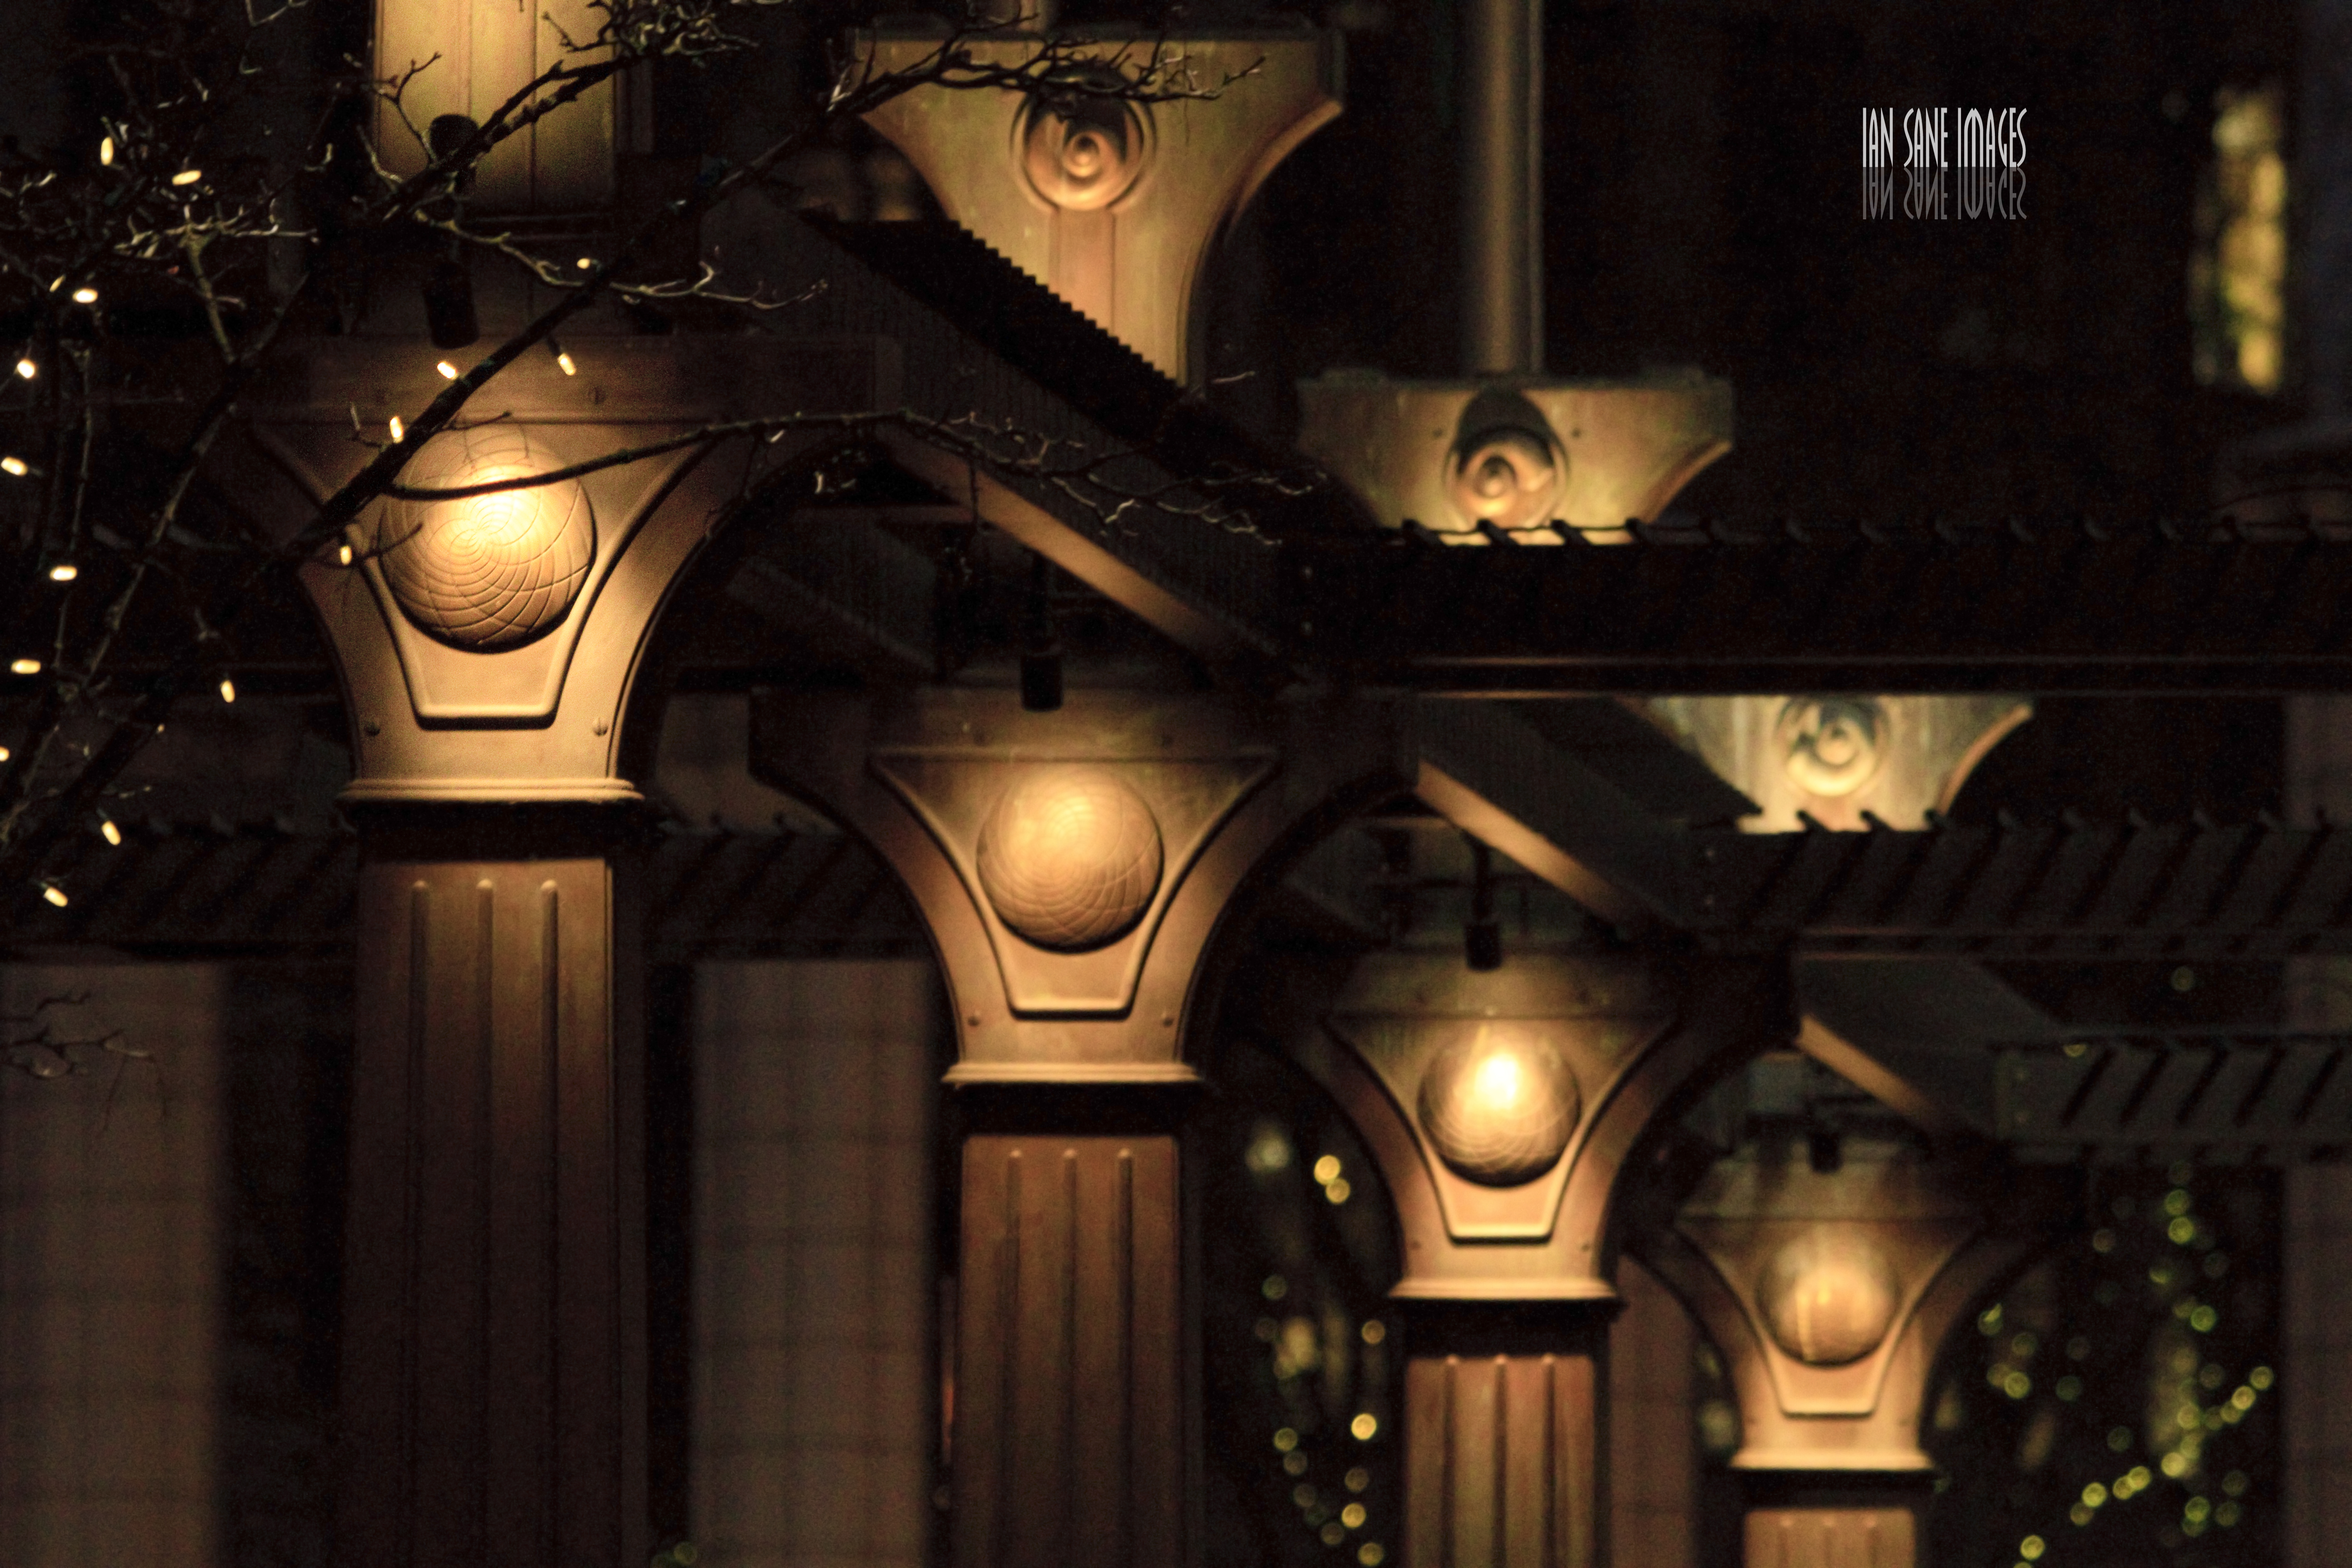
light, bokeh, night, camera, downtown, lens, square, canon, darkness, lighting, starbucks, eos, lights, is, pillars, shot, 7d, images, usm, and, courthouse, far, oregon, portland, ian, both, screenshot, pioneer, sane, ef100400mm, f4556l, near, stringing